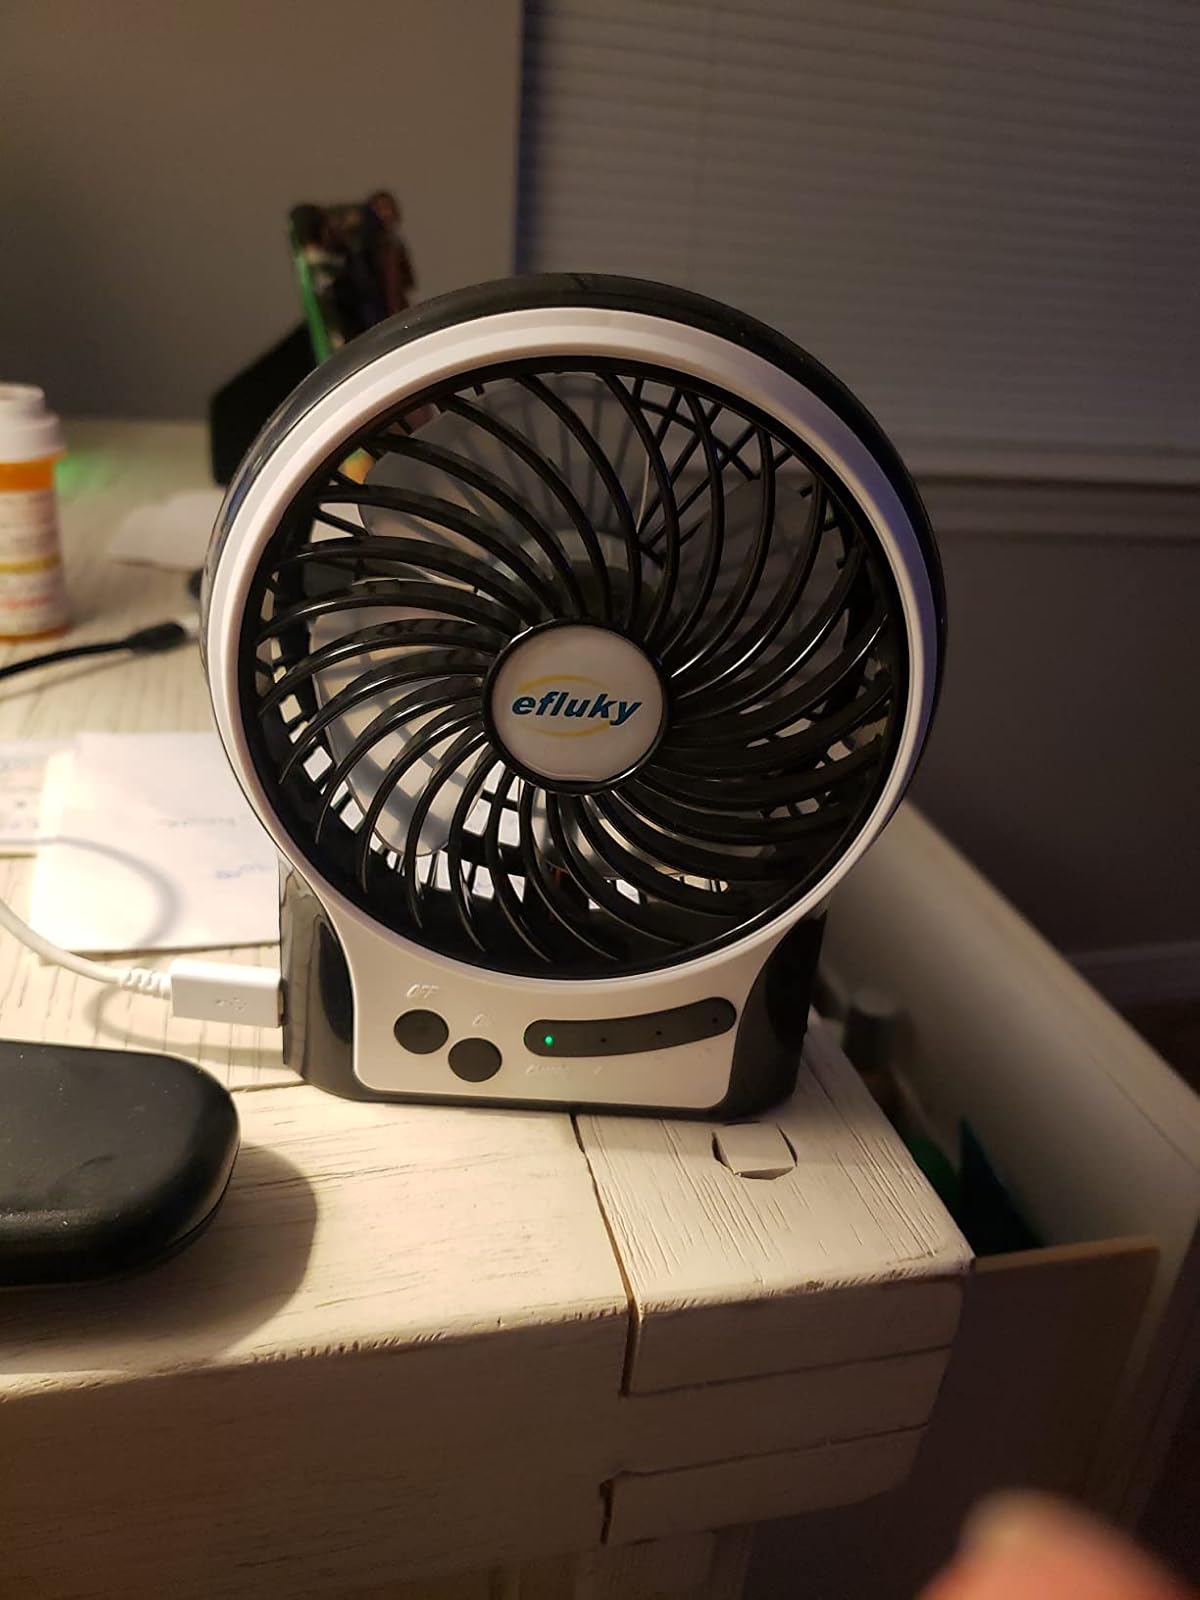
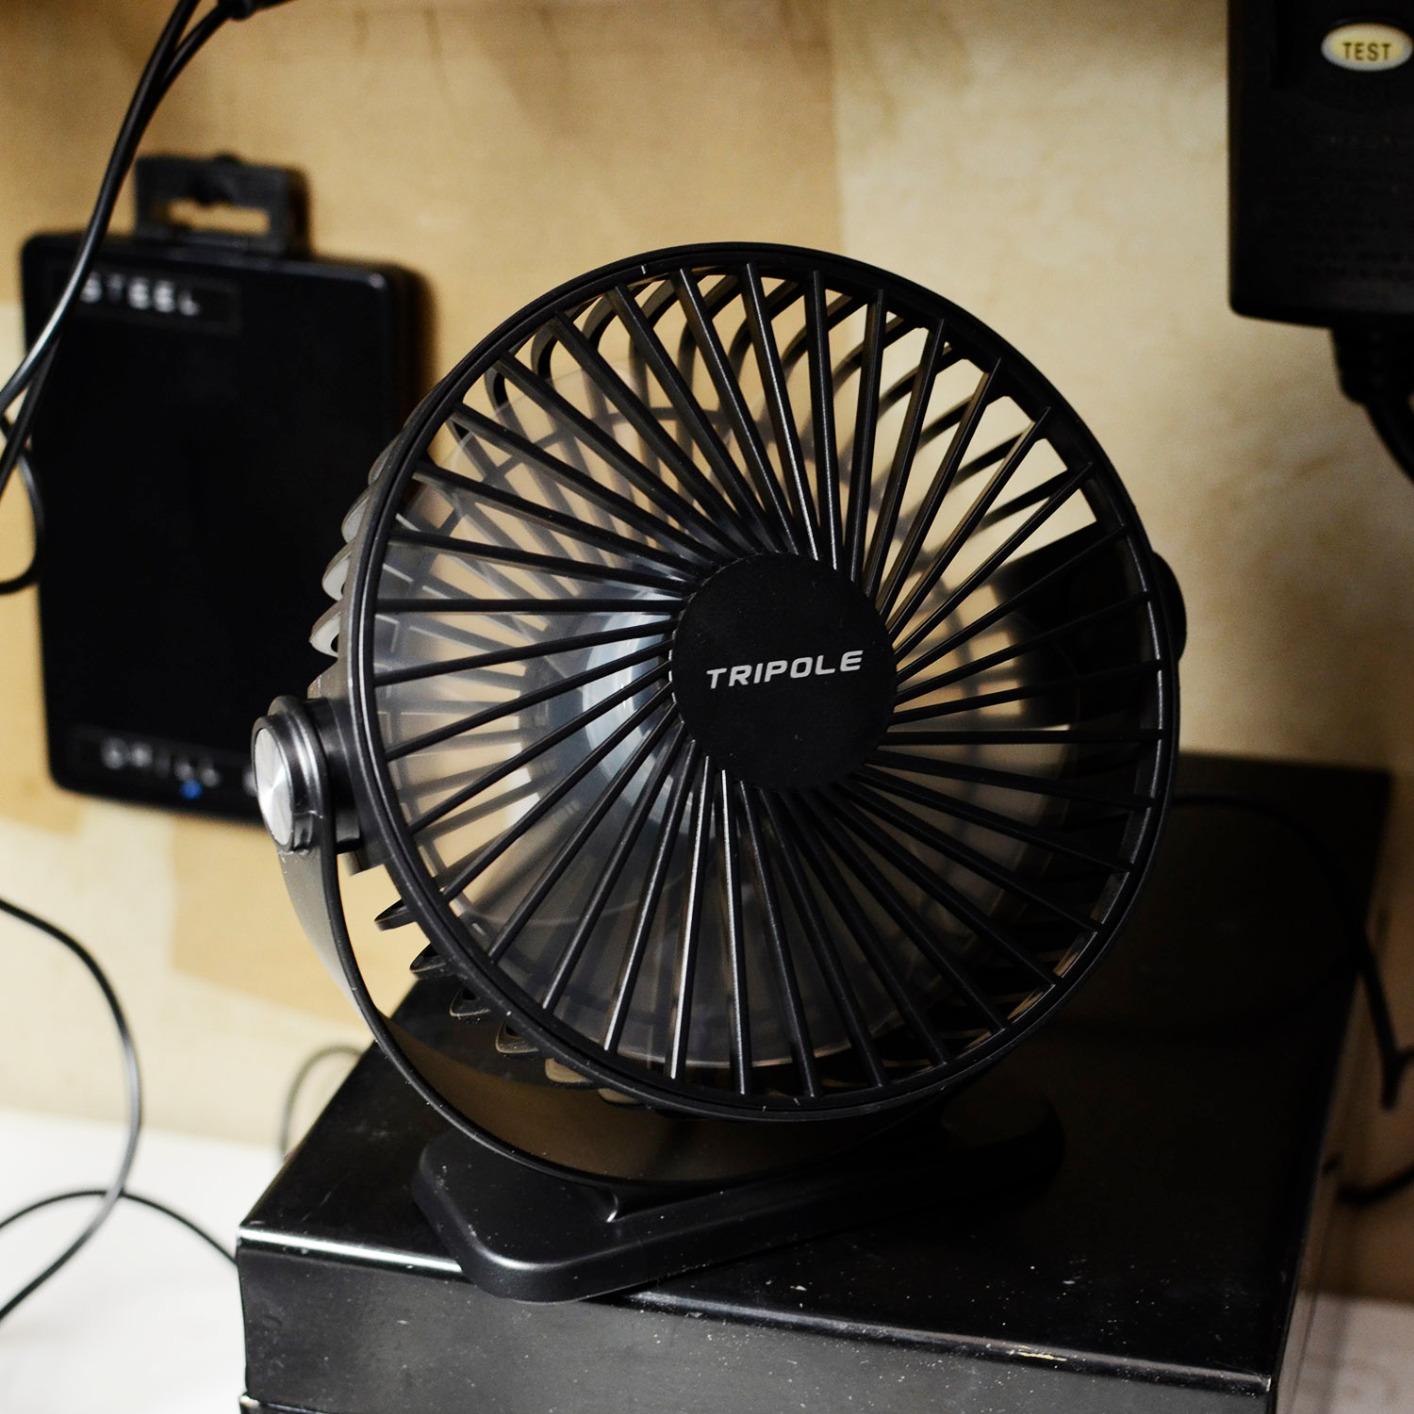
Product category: fan
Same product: no